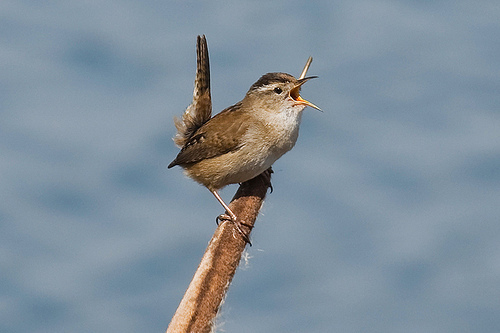
this bird has a slightly curved tan bill, brown body with a white throat, and a white eyebrow below a black crown.
a small brown bird with a tan belly, striped wings and tail feathers and solid black eyes.
a small bird with white on the throat and brown covering the rest of the body.
a small brown bird with spotted brown wings and tail, and orange thin beak.
this bird is white and brown in color with a sharp beak, and brown eye rings.
the bushy undertail converts and stands out on the bird
this is a very small bird with a long tail that sticks straight up and is mostly light and dark brown in color.
this bird is brown and white in color, with a sharp black beak.
this bird has wings that are brown and has a white bellythe bird has a small bill that is yellow and a brown back.
Species: Marsh Wren